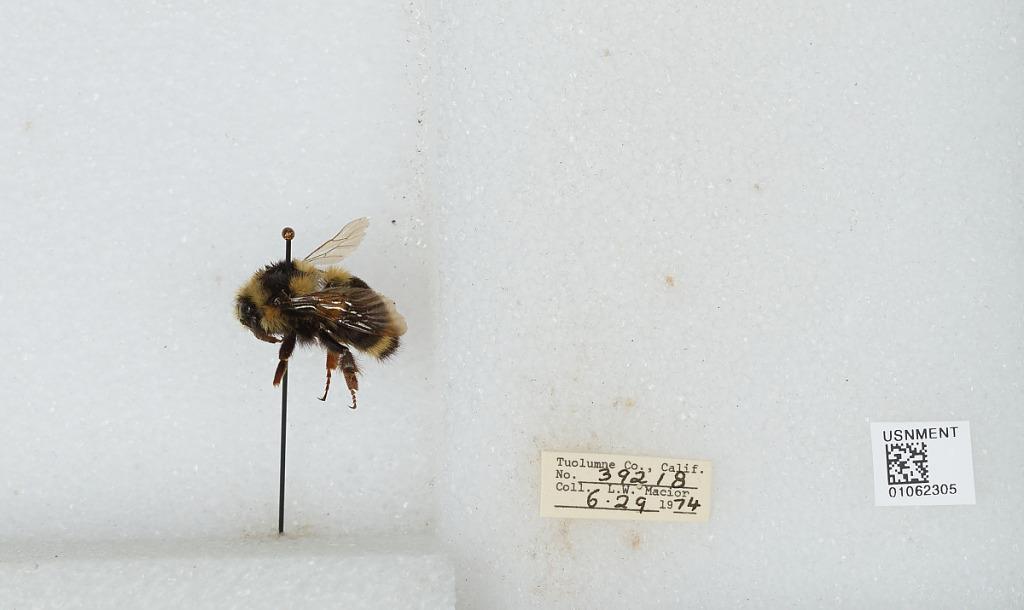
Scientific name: Bombus bifarius nearcticus
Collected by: L. Macior
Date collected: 1974-6-29
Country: United States
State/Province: California
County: Tuolumne
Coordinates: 38.02, -119.93